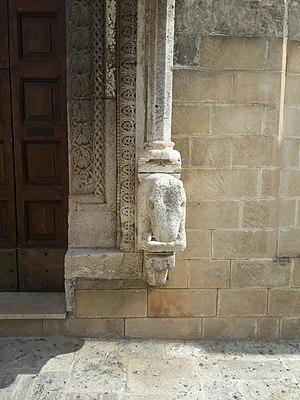
Grottaglie est une ville italienne de la province de Tarente dans la région des Pouilles. Elle est notamment connue mondialement pour son quartier de la céramique situé au centre de la ville.